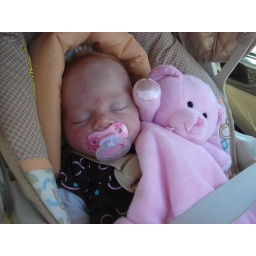
Sleeping in the car with the blankey bear Daddy got her.